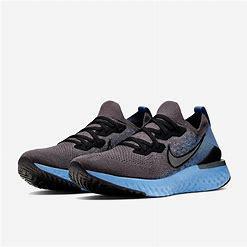
Brand: Nike
Model: Epic React Flyknit 2